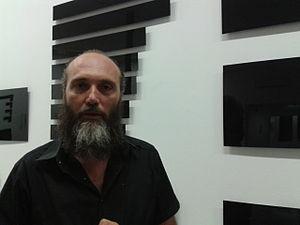
Jaime Serra Palou est un journaliste, éditeur et artiste catalan né le 18 août 1964 à Lérida. Il est spécialiste de Design de l'information et de visualisation de données. Depuis 2007, il est directeur de l'infographie et de l'illustration au sein du quotidien catalan La Vanguardia. Il est connu pour sa chronique hebdomadaire réalisée sous forme d'infographie au sein de ce journal.